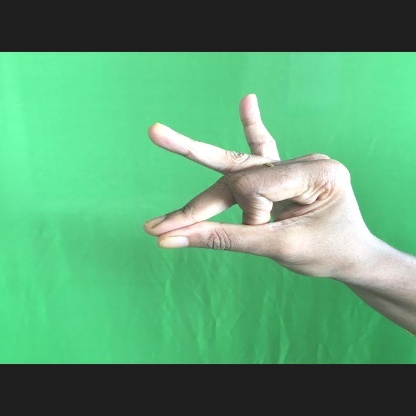
Mudra: Bramaram